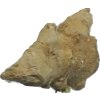
Label: ginger